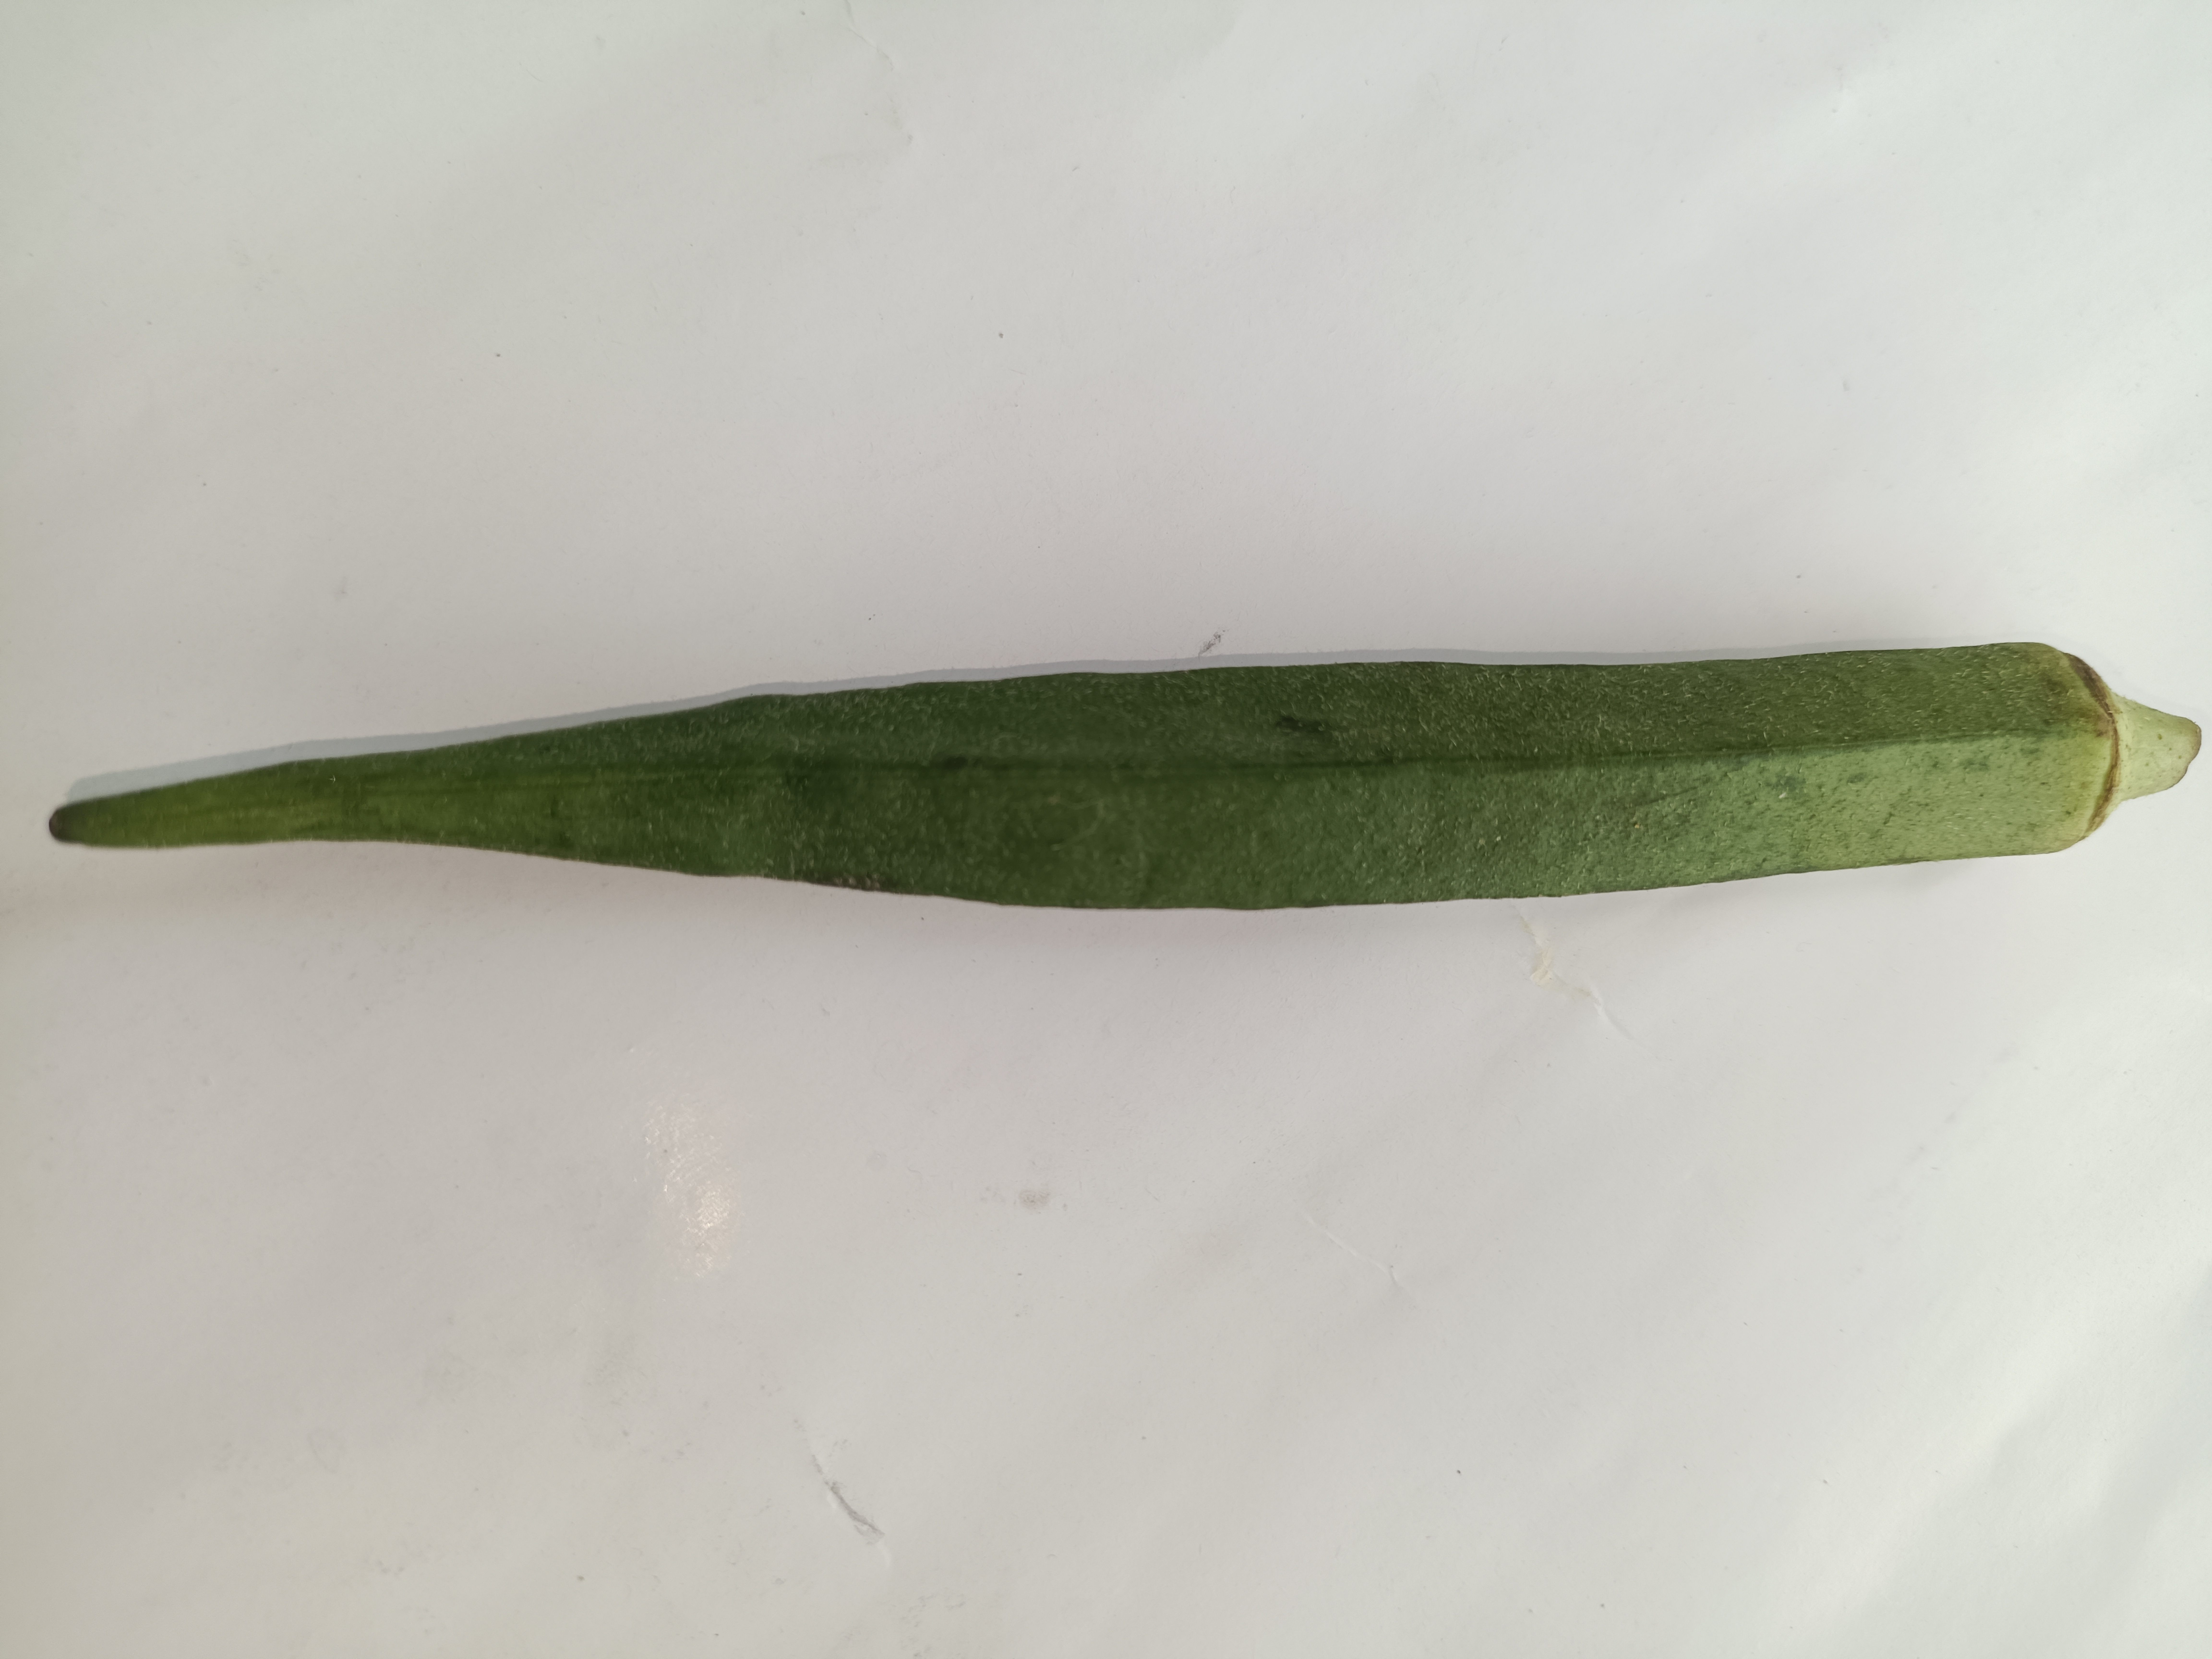
Label: Abelmoschus esculentus